Ottawa, Illinois

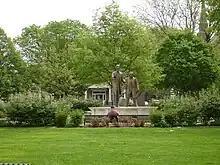
Statues of Lincoln and Douglas

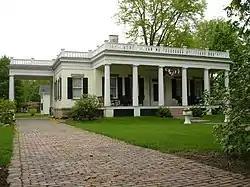
Fisher–Nash–Griggs House

Ottawa has many historic homes and registered historic landmarks. Recent additions to Ottawa have included renovations to its historic mansion, the Reddick Mansion, and artistic murals throughout the central business district. Ottawa is known as the scenic gateway to Starved Rock State Park, the most popular state park in Illinois, with some 2 million visitors per year. The Fox River, which flows through communities like Elgin and Aurora, empties into the Illinois in downtown Ottawa. Ottawa is also home to one of the largest skydiving operations in the country, Skydive Chicago.